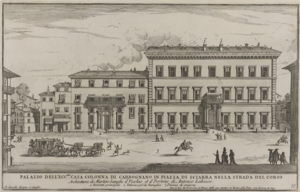
Le relief des prétoriens est un relief en marbre veiné de gris daté autour des années 51 ou 52 apr. J.-C..